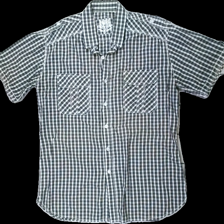
View: front
Type: Shirt
Category: Men
Brand: Not in the list
Brand text on label: mtk
Colors: White, Black
Material: 100% cotton
Pattern: Checkered print
Cut: Regular
Size: M
Season: All
Stains: Major
Damage: fläckar krage
Damage location: top center
Damage 2 location: bottom center
Price range: <50
Recommended usage: Export
Description: rutig kortärmad skjorta, fläckar i krage